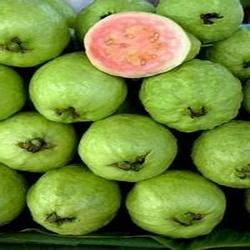
Label: Guava